Horncastle boar's head

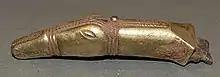
Horse-head terminal from the Staffordshire helmet

The fragment represents a boar's head. It is hollow, with a shell made of silver, parts of which are gilded, and has garnet eyes. The fragment is long, and semi-naturalistic in style. The head is elongated, capped by a prominent mane dividing the skull, and terminates in a blunt snout, defined by three grooved and gilded lines. On each side above the snout are more grooved and gilded lines representing the mouth, which includes pointed tusks. The boar's two small eyes are formed with lentoid cabochon garnets, set in beaded gold filigree work with a double collar. Two gilded eyebrows, cast in relief, are well clear of the eyes and set against the skull. This is also gilded, and repeats on either side the pattern of a crouching quadruped. The figure's head is twisted backwards, its jaws biting across its body and back foot, which, like the front foot, has three toes.